Ishiyamadera Station

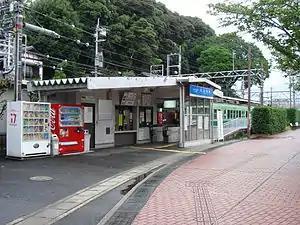
Shimanoseki Station, May 2020

is a passenger railway station located in the city of Ōtsu, Shiga Prefecture, Japan, operated by the private railway company Keihan Electric Railway.